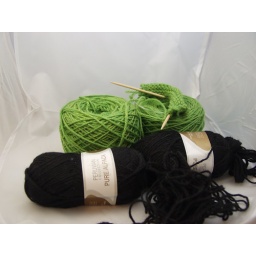
the little ball in front is a mess after my cat played with it.